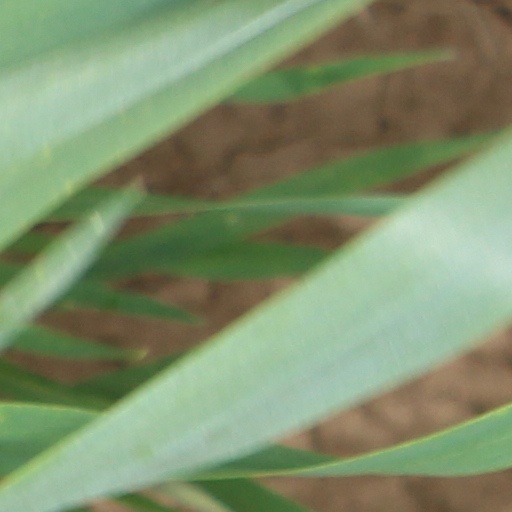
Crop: wheat